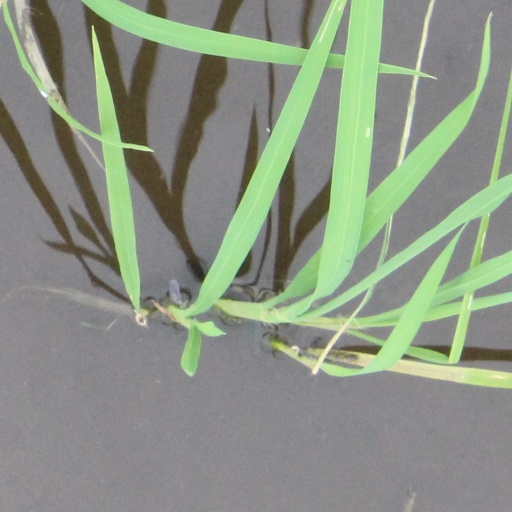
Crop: rice